Jacobus Swart

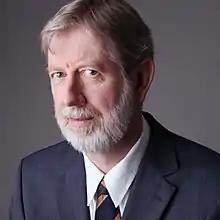
Jacobus Swart

Jacobus Swart (* February 9, 1950 in Heiloo, The Netherlands) is a professor at State University of Campinas - UNICAMP, Campinas, Brazil and was named Fellow of the Institute of Electrical and Electronics Engineers (IEEE) in 2014 "for contributions to microelectronics education in Brazil".